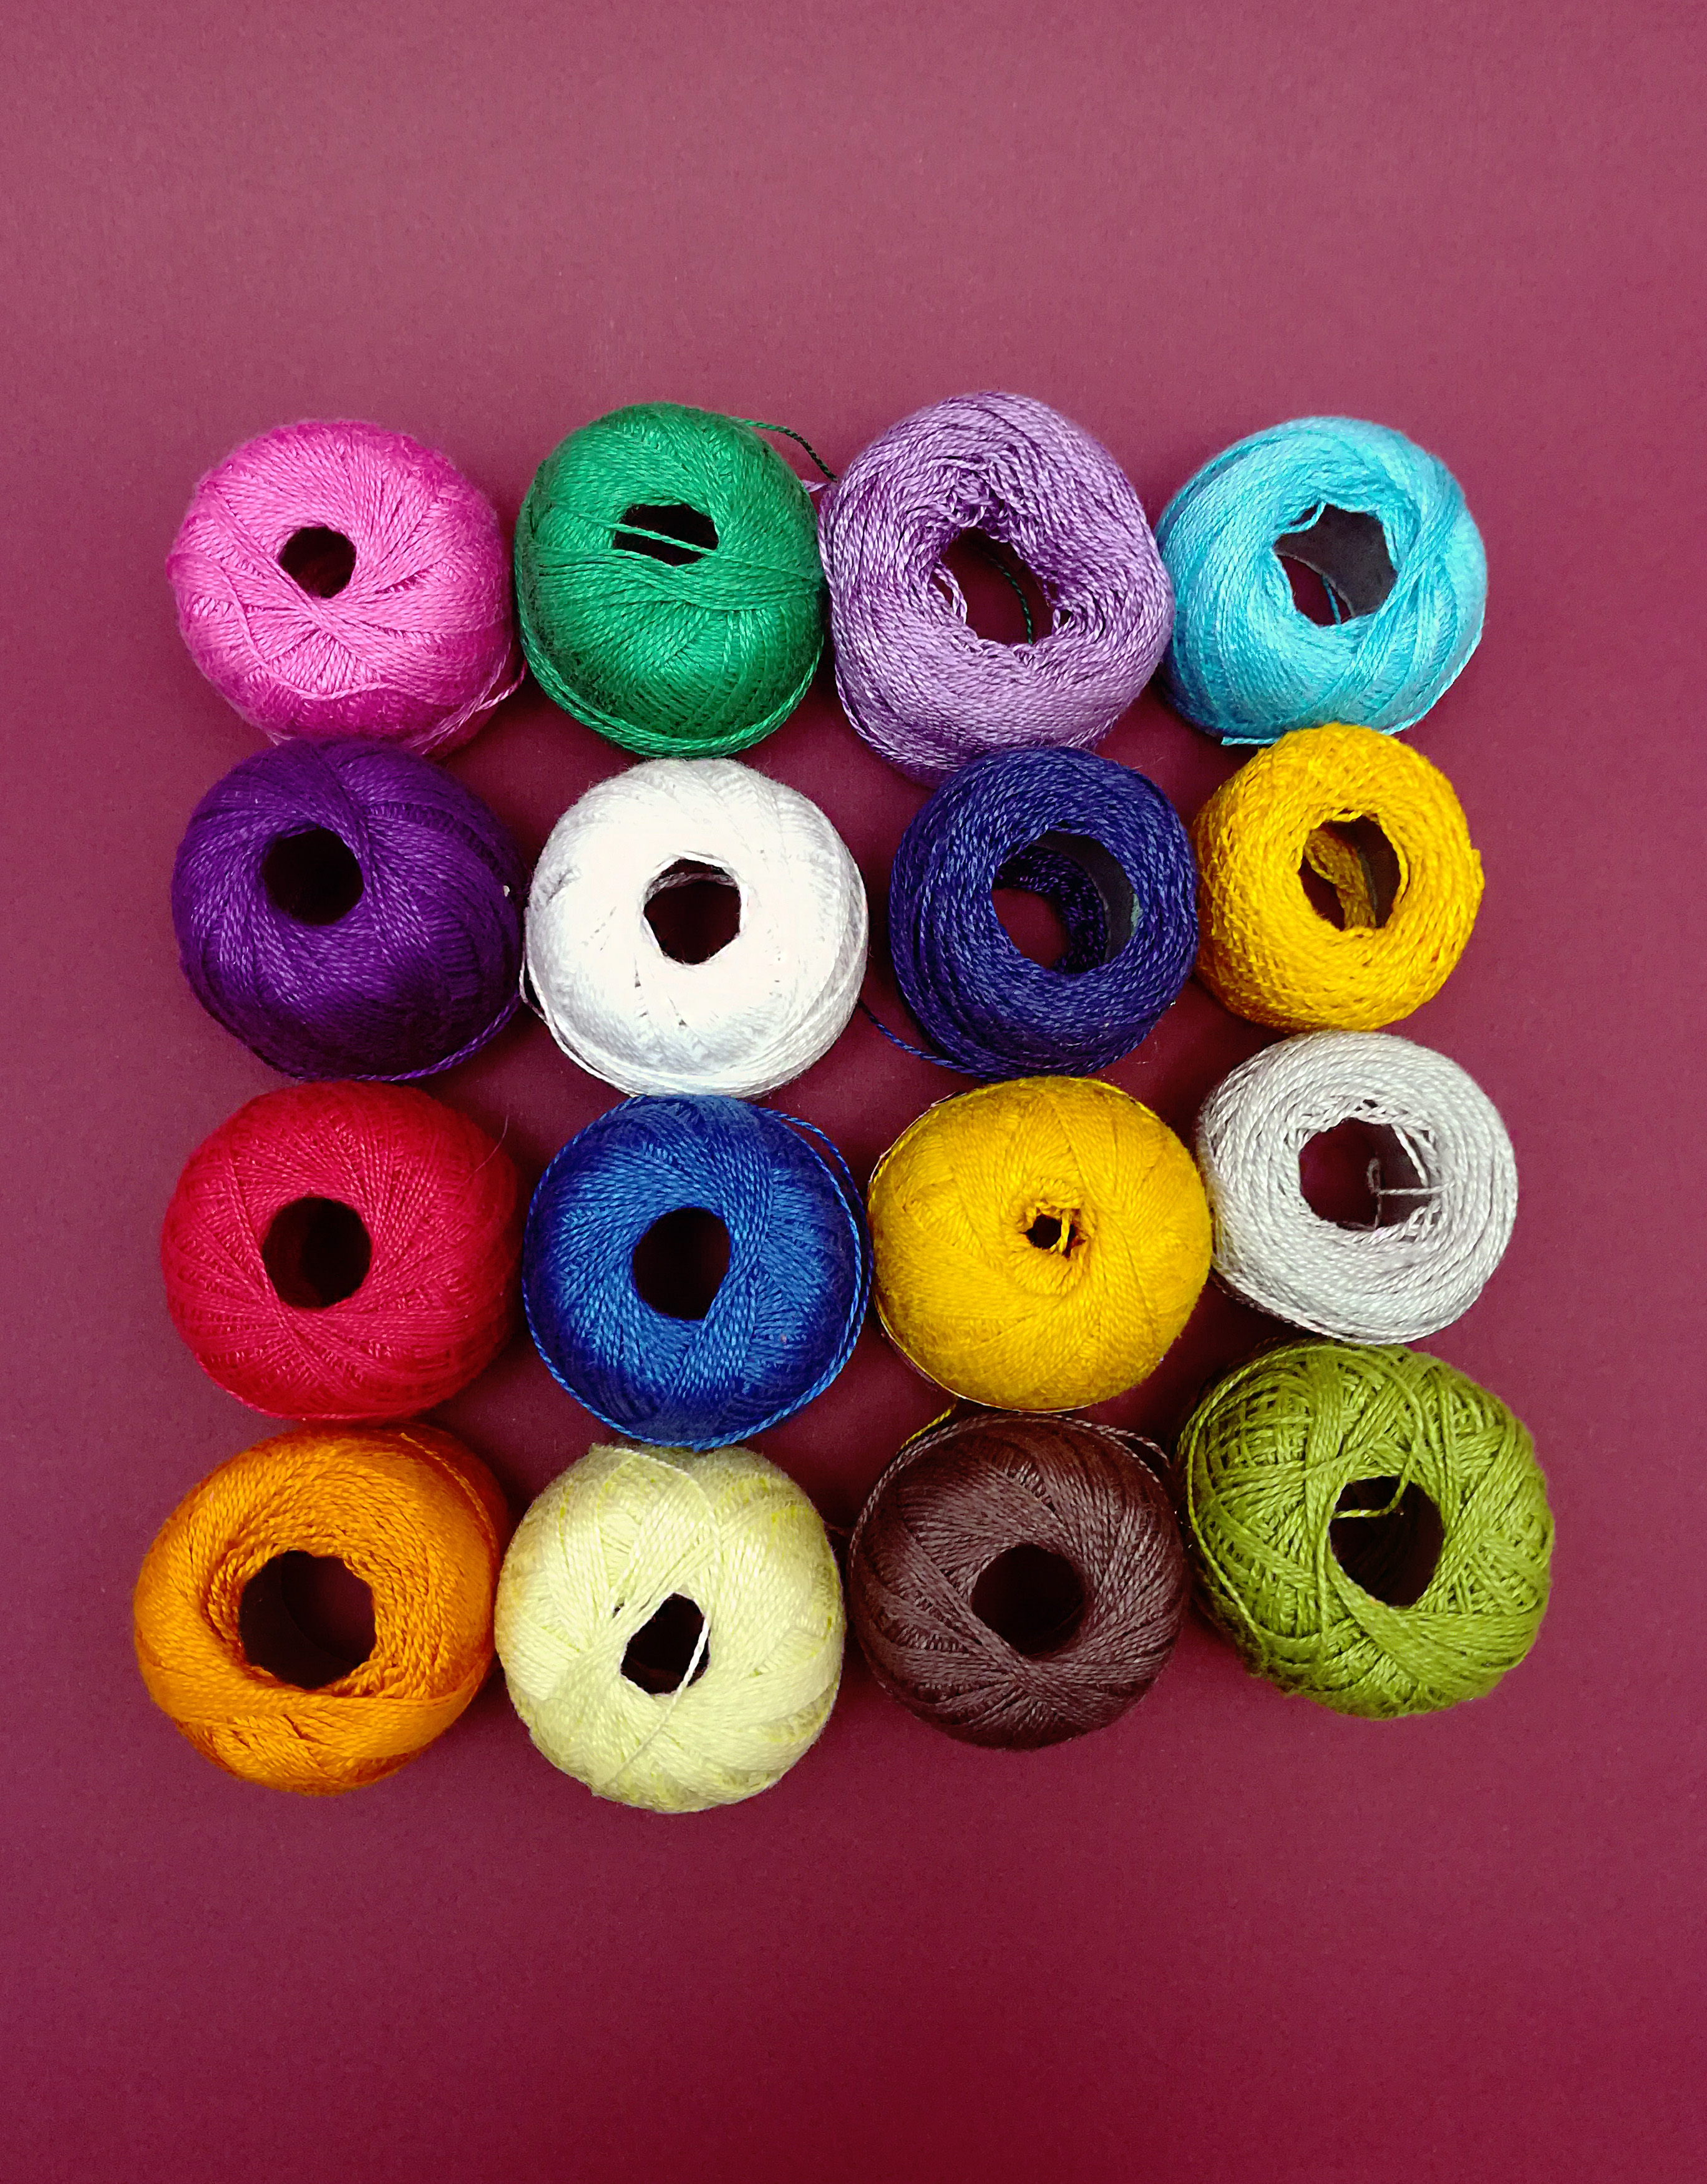
color, string, line, Material property, wood, gas, magenta, font, wool, circle, electric blue, pattern, thread, plastic, woolen, fashion accessory, natural material, metal, craft, rectangle, fiber, visual arts, carmine, art, office supplies, Household supply